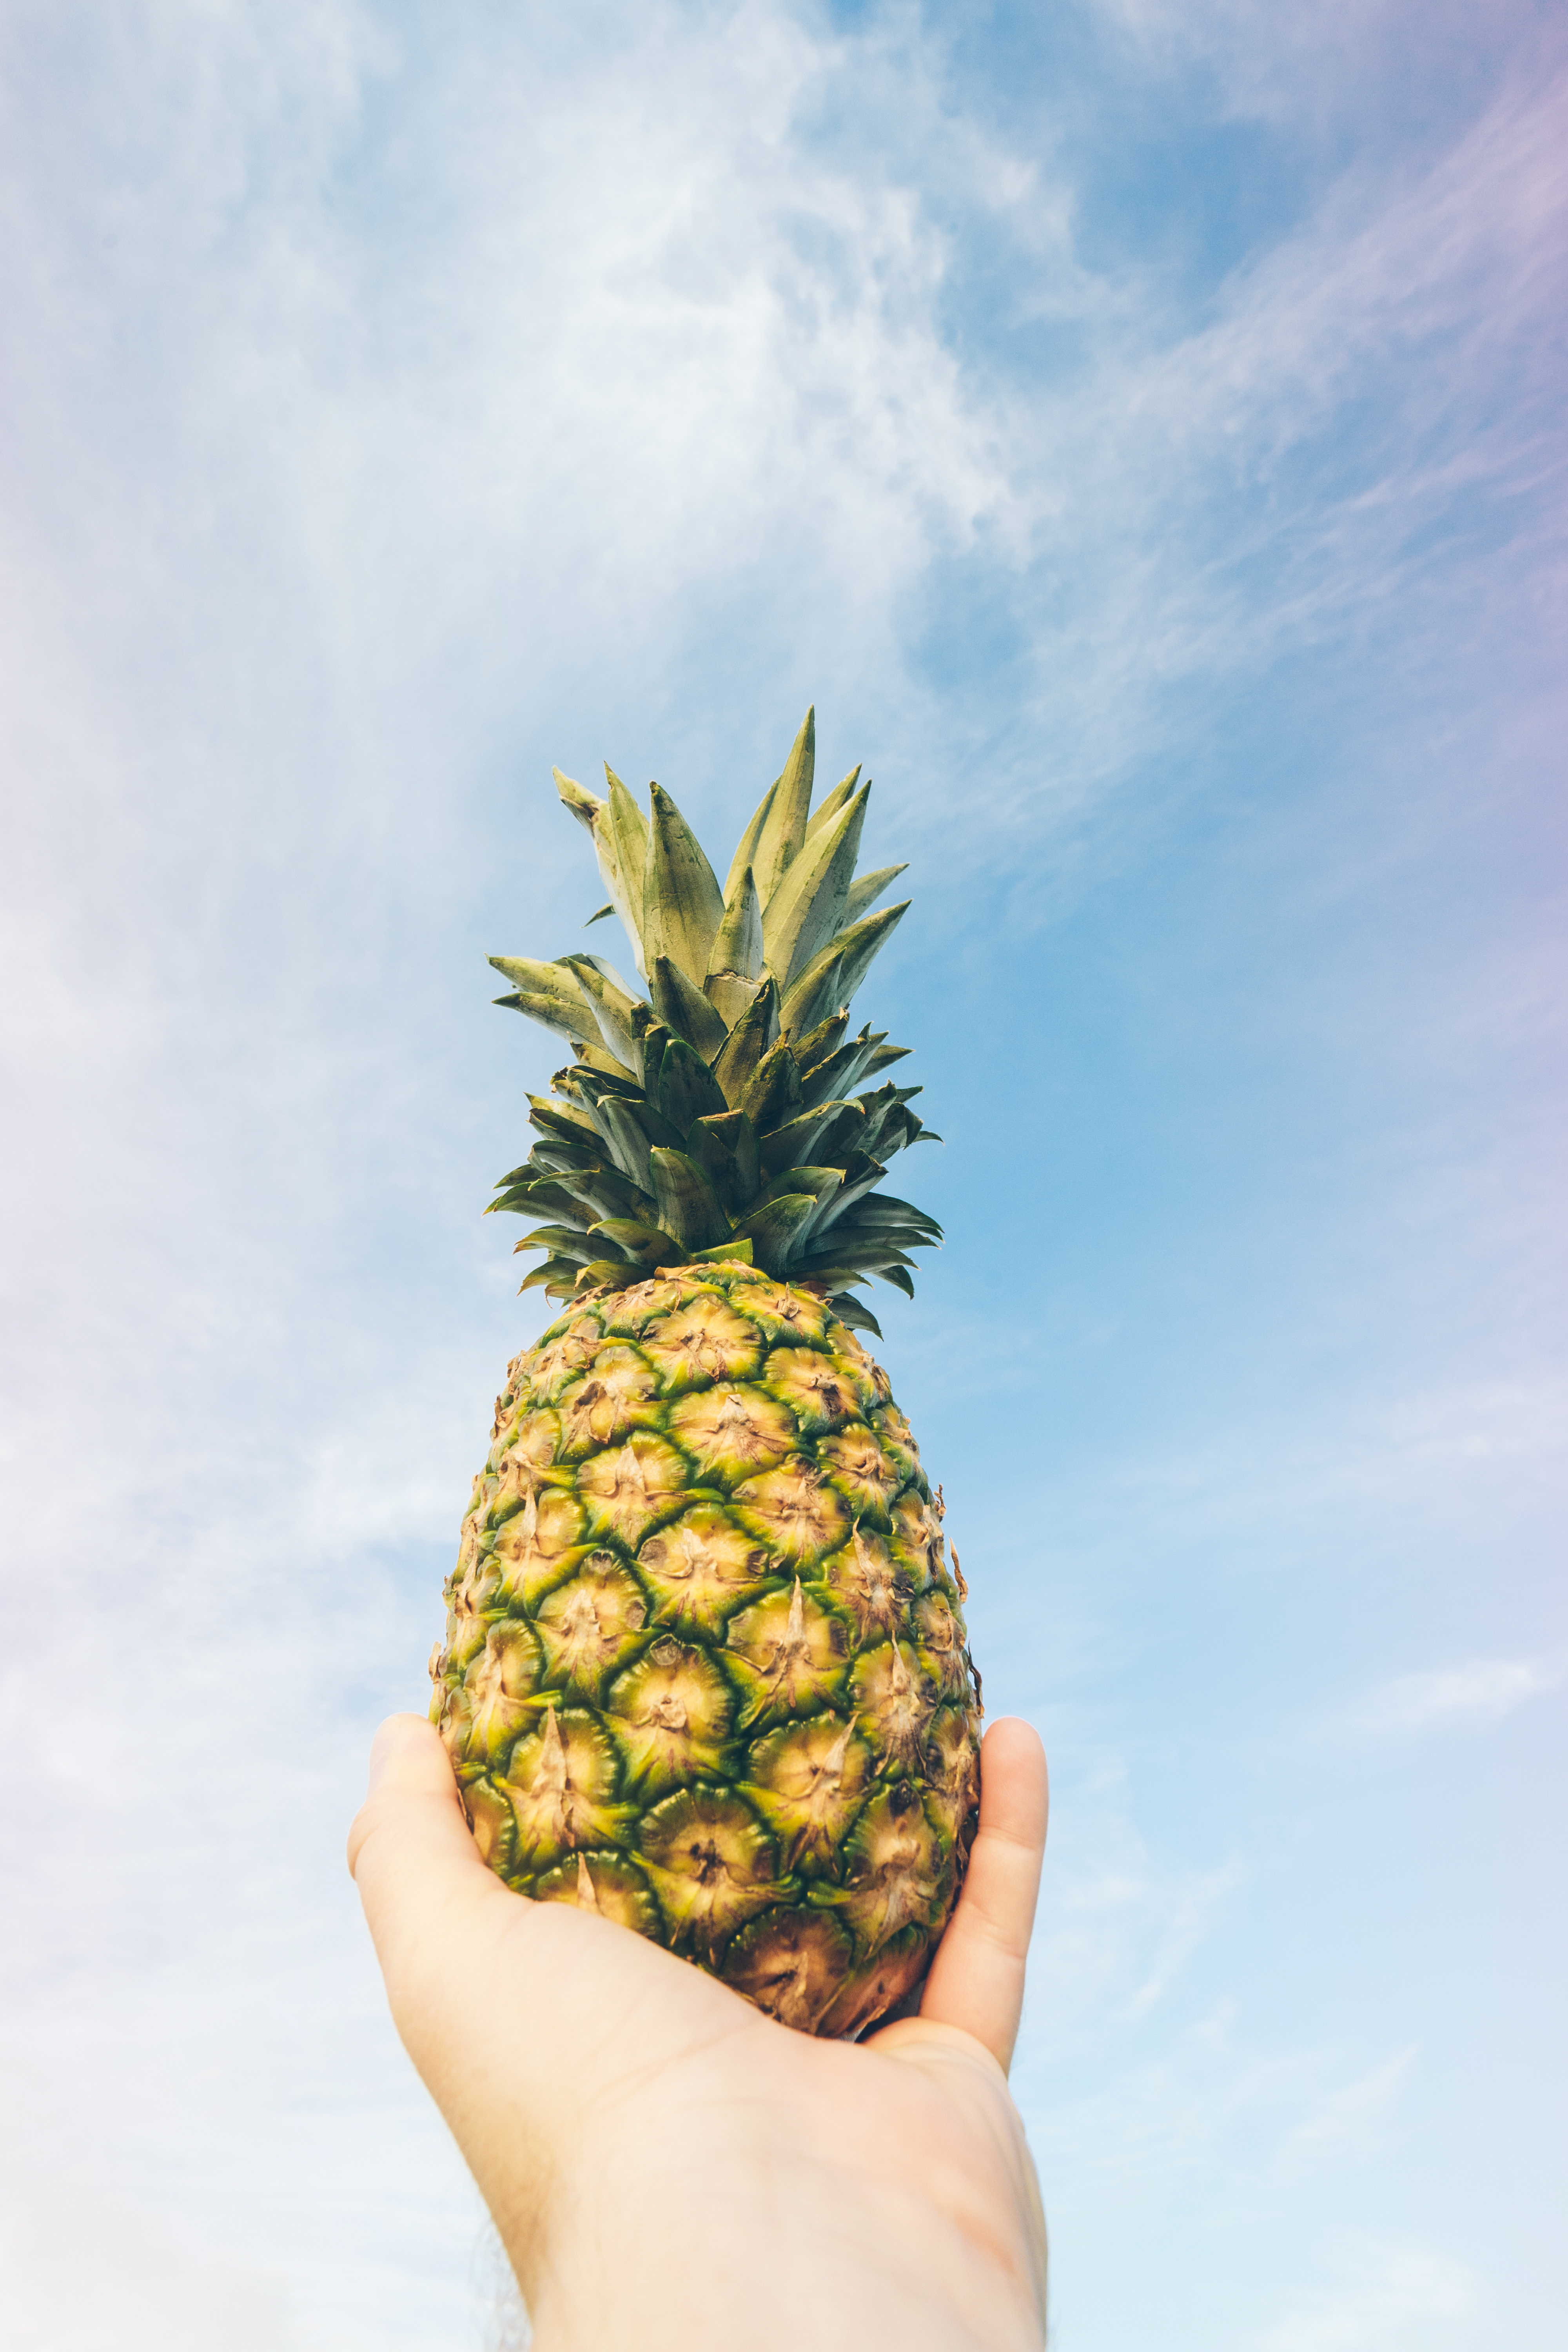
hand, tree, branch, plant, sky, fruit, flower, food, green, produce, tropical, botany, healthy, holding, flora, pineapple, tropical fruit, outdoors, flowering plant, bromeliaceae, woody plant, land plant, arecales, palm family